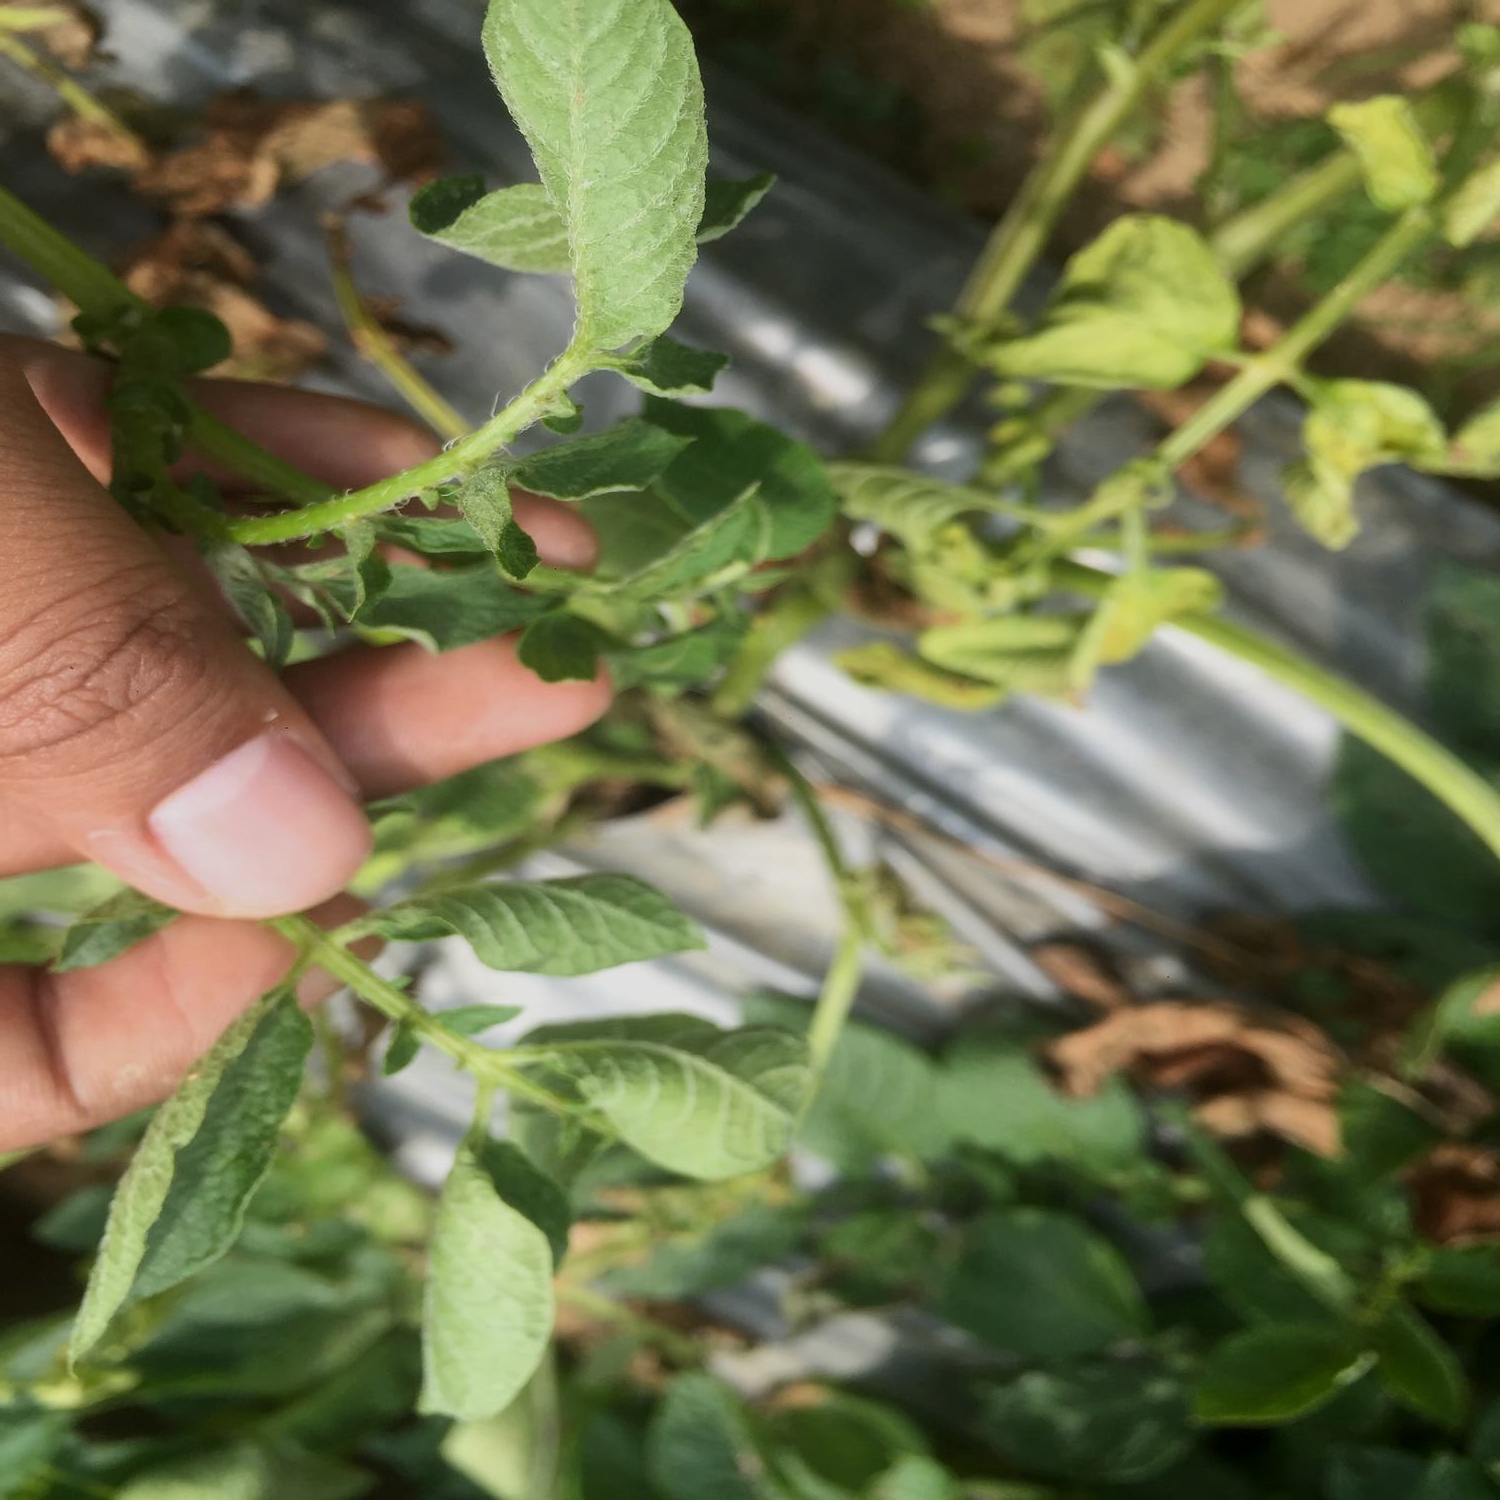
Etiqueta: Pudricion_Parda